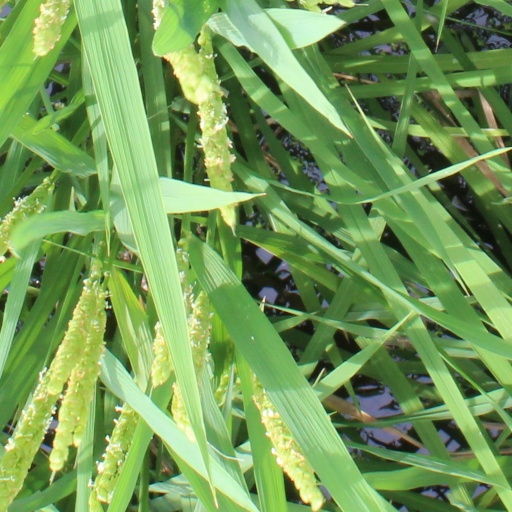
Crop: rice